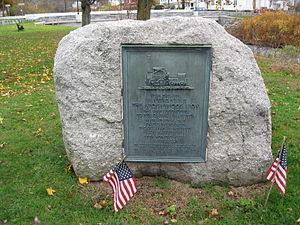
La Wayne County Historical Society est une société historique créée en 1917, principalement impliquée dans les projets de conservation et de promotion de l'histoire du Comté de Wayne, Pennsylvanie, États-Unis. Elle est basée à Honesdale, le siège du Comté de Wayne.